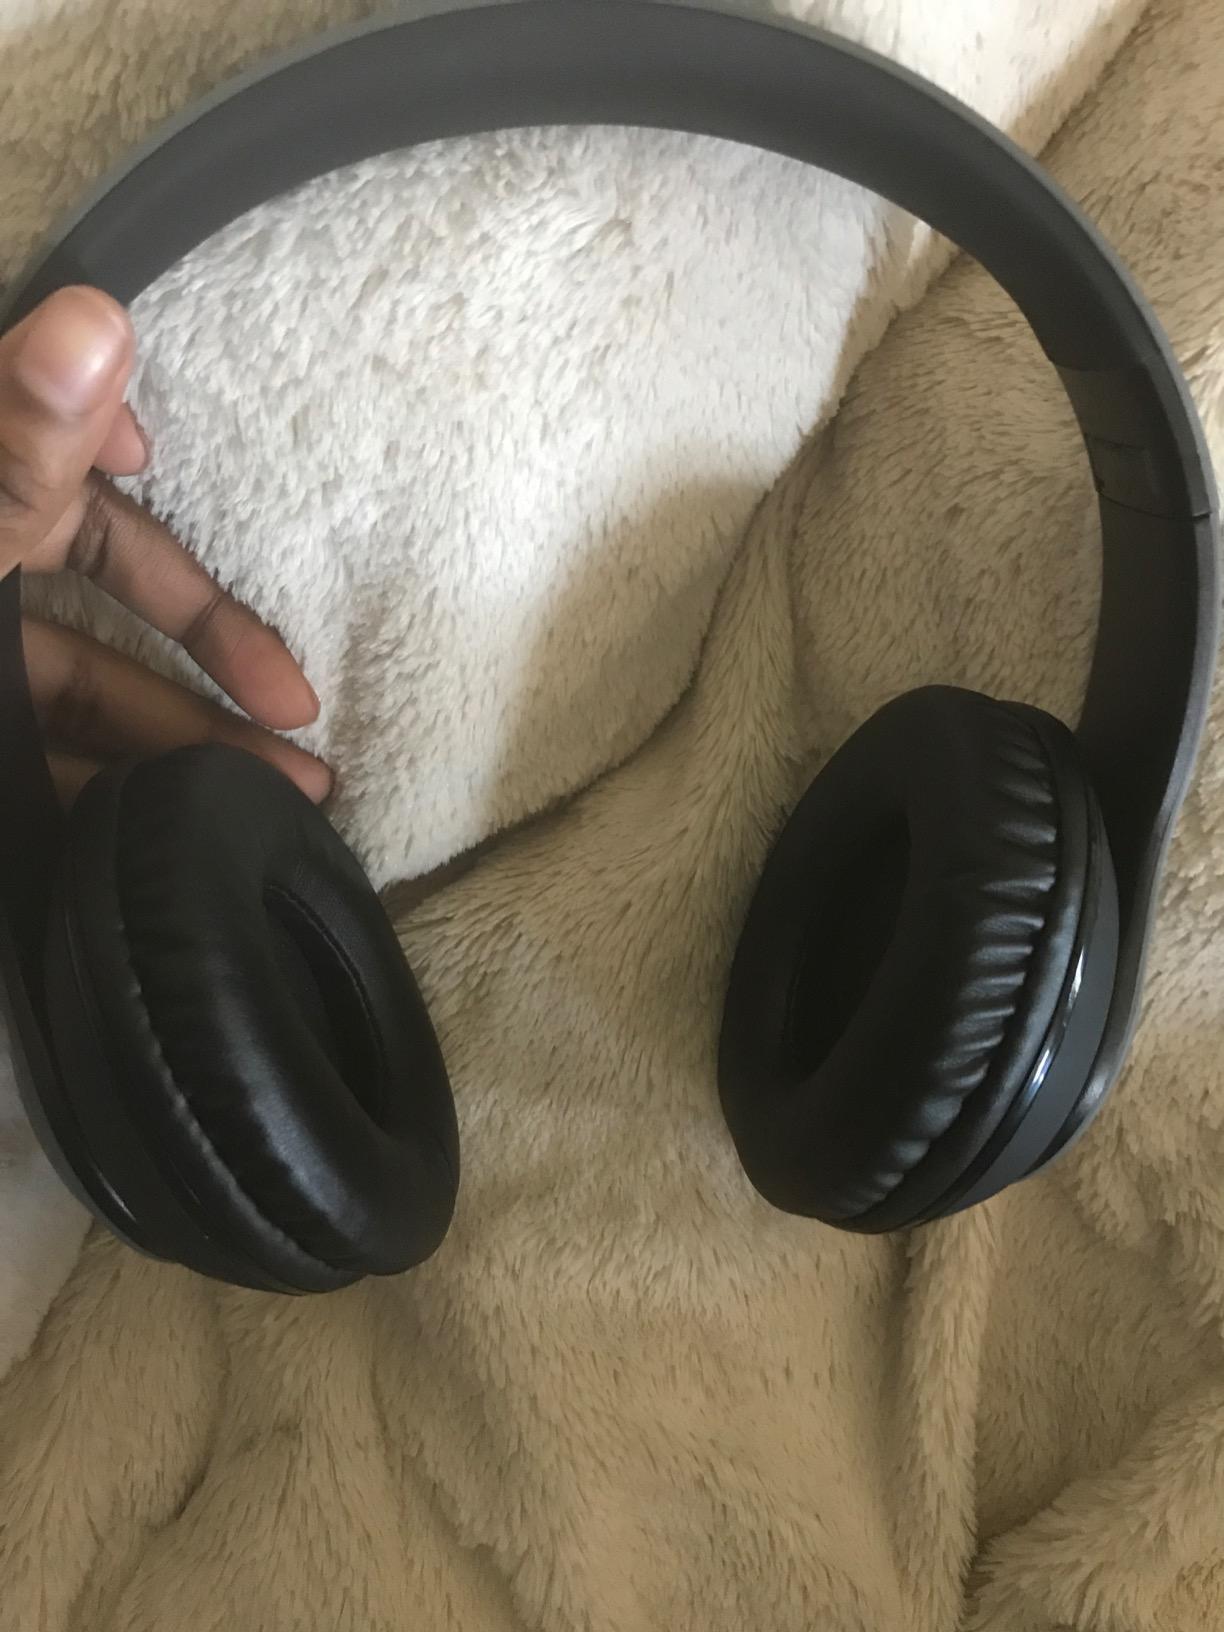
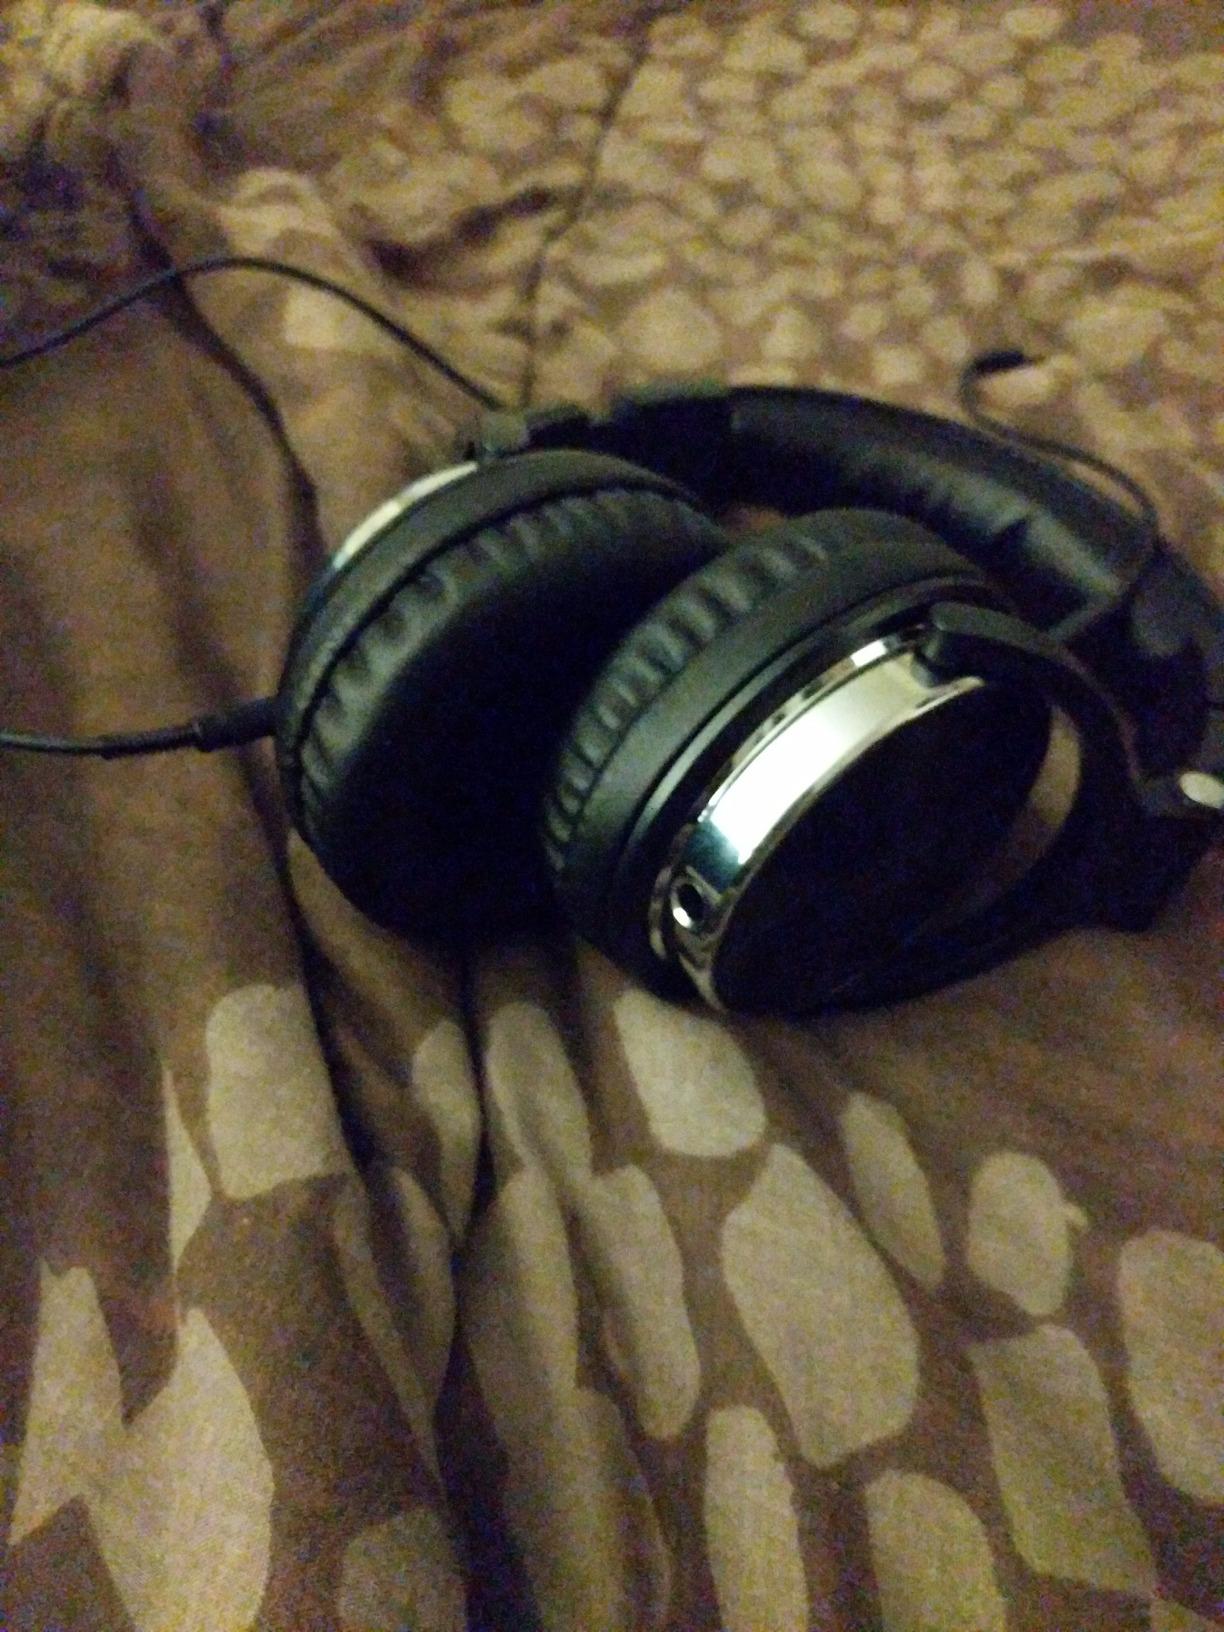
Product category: headphones
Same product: no